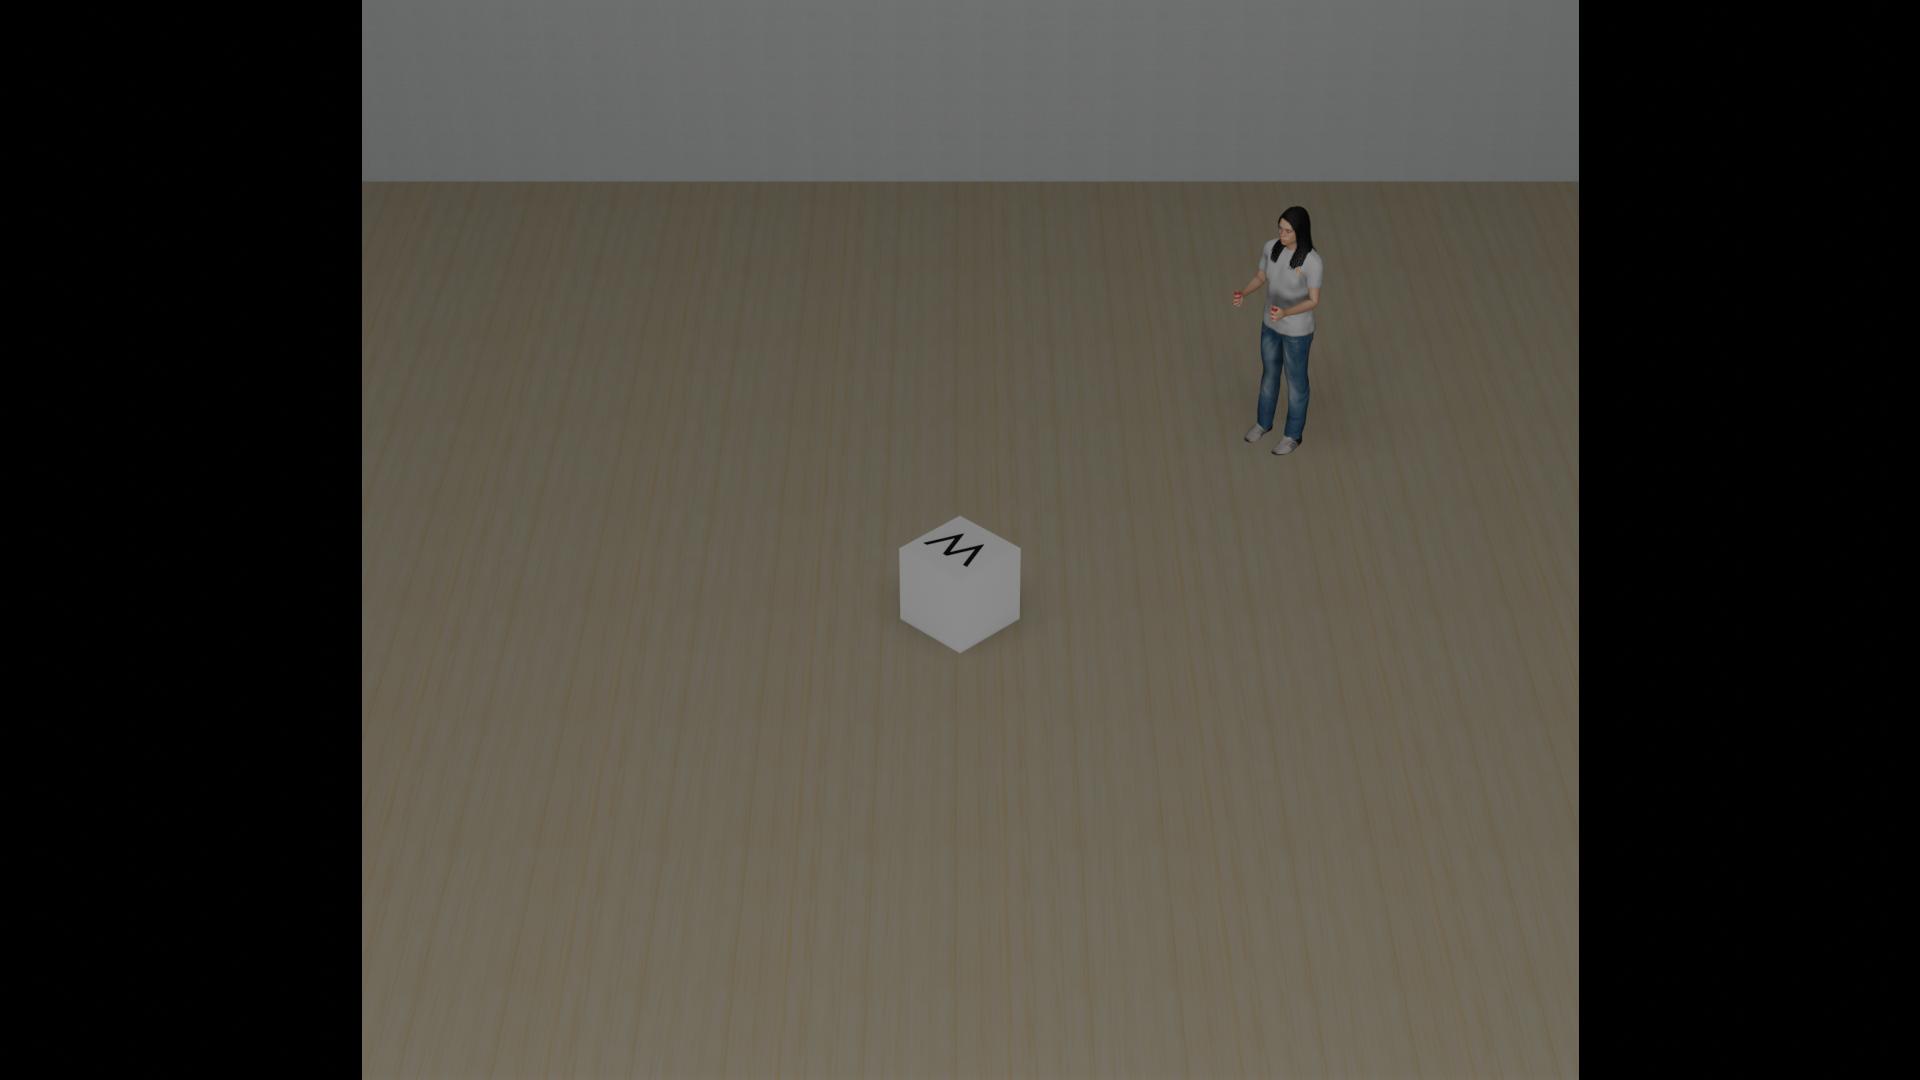
Task: level2_visual_letter
Answer: 'W'